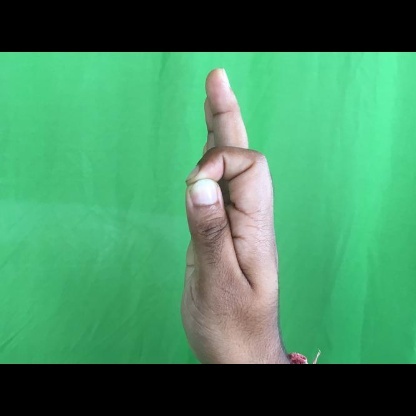
Mudra: Aralam